25th Arkansas Infantry Regiment

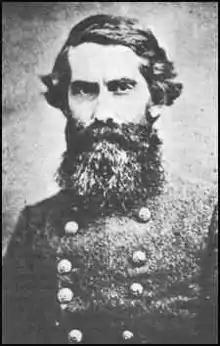
William H. T. Walker

In June, 1863, McNair's Brigade was reassigned to William H.T. Walker's (later French's) Division of the Army of the Department of Mississippi and Eastern Louisiana, under the overall command of General Joseph E. Johnston who was assigned the mission of organizing a force to attempt to relieve Lieutenant General John C. Pemberton's besieged army at Vicksburg. Johnston had been gathering troops at Jackson, intending to relieve pressure on Pemberton's beleaguered garrison. Johnston cautiously advanced his 30,000 soldiers toward the rear of Grant's army surrounding Vicksburg. In response, Grant ordered Sherman to deal with Johnston's threat. By July 1, 1863, Johnston's force was in position along the Big Black River. Sherman used the newly arrived IX Corps to counter this threat. On July 5, the day after the surrender of Vicksburg was made official; Sherman was free to move against Johnston. Johnston hastily withdrew his force across the Big Black River and Champion's Hill battlefields with Sherman in pursuit. Sherman had with him the IX Corps, XV Corps, XIII Corps, and a detachment of the XVI Corps. On July 10 the Union Army had taken up position around Jackson. The heaviest fighting in the Siege of Jackson came on July 11 during an unsuccessful Union attack, which resulted in heavy casualties. Instead of risking entrapment, Johnston chose to evacuate the state capital and withdrew on July 16. Sherman's forces occupied the city the following day.